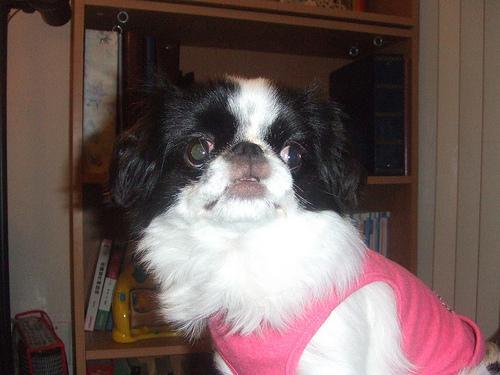
Breed: japanese chin